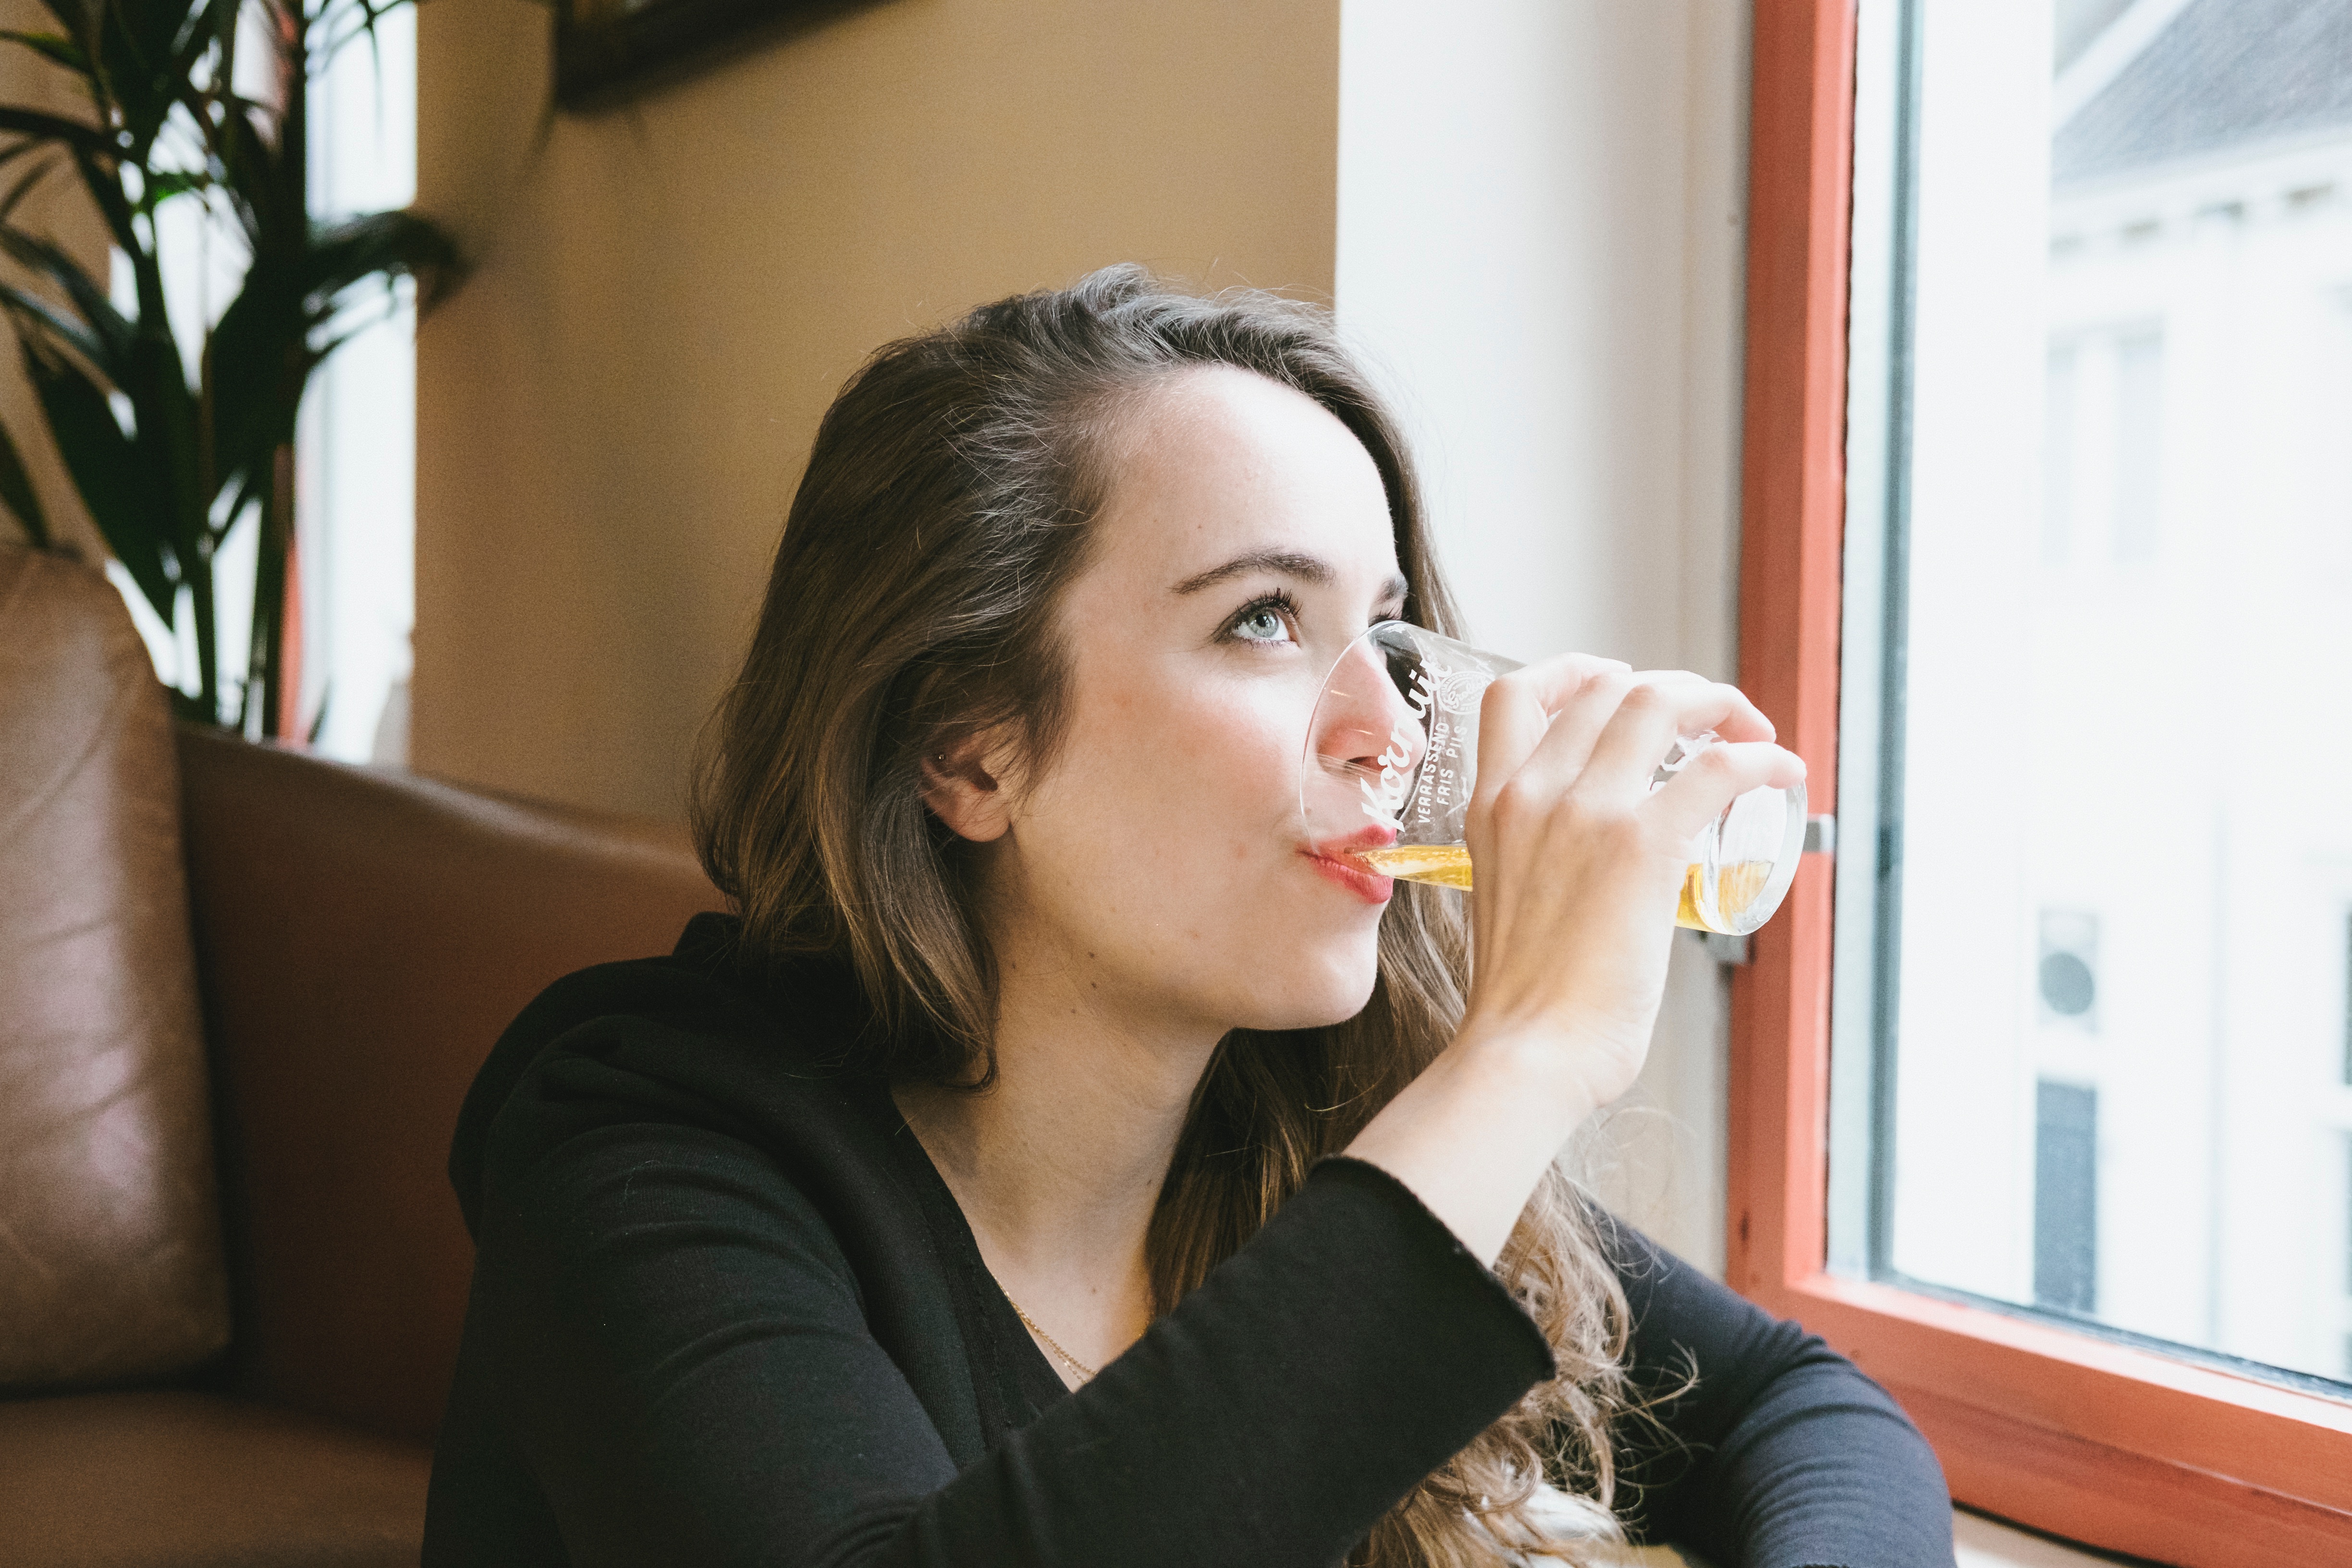
person, people, facial expression, conversation, eating, singing, human action